Sir Hubert Wilkins Chair of Climate Change

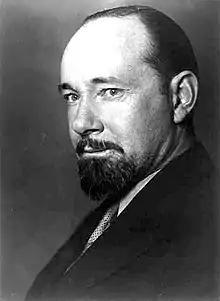
Sir Hubert Wilkins 1931

The Sir Hubert Wilkins Chair of Climate Change was a special appointment made at the University of Adelaide and funded by the Government of South Australia. It was established with funding for four years, beginning in 2006-07. The Chair’s role is to advise government, industry, and the community on how to tackle climate change. The Chair is also tasked to draw together expertise in climate change from across the university. The foundation appointee to the position was Professor Barry Brook who held the position for 8 years until December 2014. From 1 January 2015 to 15 January 2017, the position was held by Professor Corey J. A. Bradshaw. It is unknown if the position will continue.